Madonna di Pietraquaria

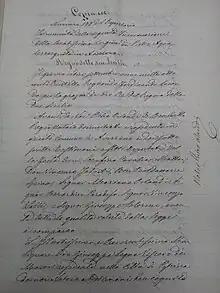
Copy of a page from the affidavit drawn up in 1838

The Madonna di Pietraquaria is traditionally credited with numerous miracles, owing to which the image was solemnly crowned by the Vatican Chapter in 1838: